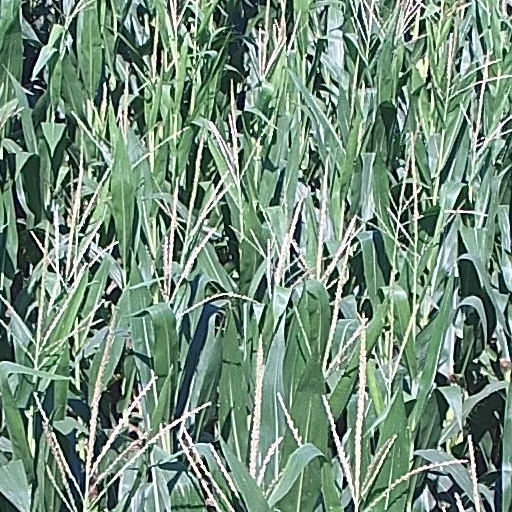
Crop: maize; corn